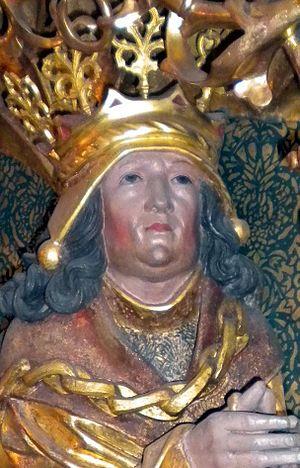
Voici la liste des monarques qui ont régné sur la Norvège depuis son unification par Harald Iᵉʳ à la fin du IXᵉ siècle.
La liste des rois et reines de Suède peut être établie avec certitude à partir d'Éric le Victorieux, qui règne à la fin du Xᵉ siècle. Avant lui, de nombreux rois sont mentionnés dans divers textes, au premier rang desquels les sagas, mais leur historicité est de plus en plus discutable au fur et à mesure que l'on remonte dans le temps. Ces sources font remonter la royauté suédoise jusqu'aux dieux de la mythologie nordique Freyr, Njörd et Odin.